History of Papua New Guinea

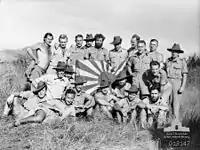
New Guinea Volunteer Rifles with captured Japanese flag, 1942

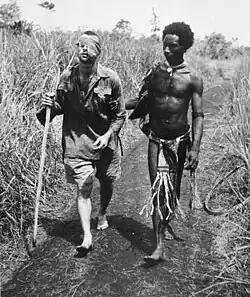
An Australian soldier, Private George "Dick" Whittington, is aided by Papuan orderly Raphael Oimbari, near Buna on 25 December 1942.

New Guinea first placed limitations on the birds-of-paradise trade, before banning it for one year in 1914. The ban on trade became permanent in 1922 under Australian rule.